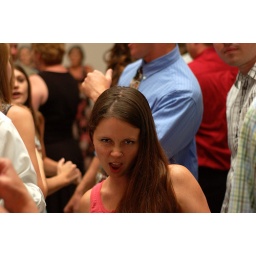
She's married to the mountain man, so keep it in your pants fellas.